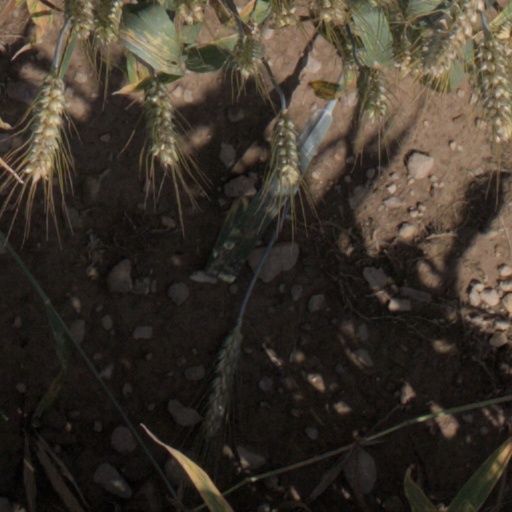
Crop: wheat